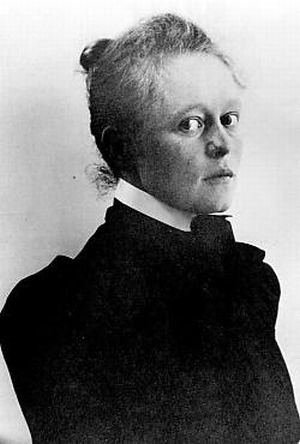
Helene Schjerfbeck
Helene Schjerfbeck var en finsk malerinde.